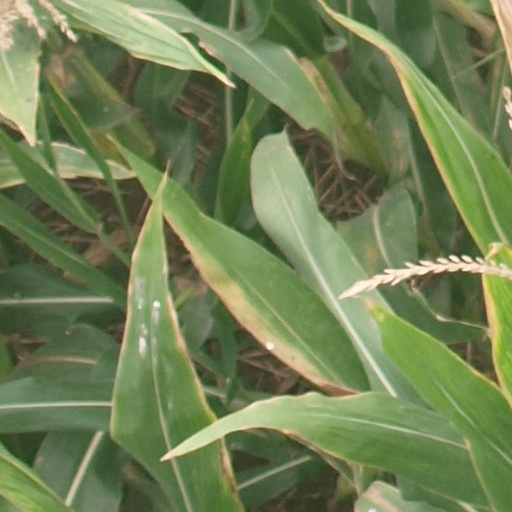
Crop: maize; corn